Renault R35

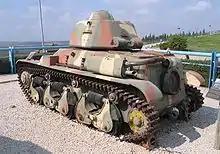
Renault R35: the hatch at the back of the turret is clearly visible

To save time, Renault based the suspension and running gear on that of the AMR 35 that was designed for the cavalry. It had five wheels at each side, fitted with horizontal rubber-cylinder springs, like the AMC 35.